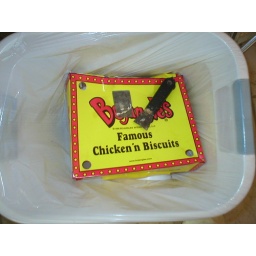
I had that putty knife for at least ten years. Now it's in the box with the chicken bones.